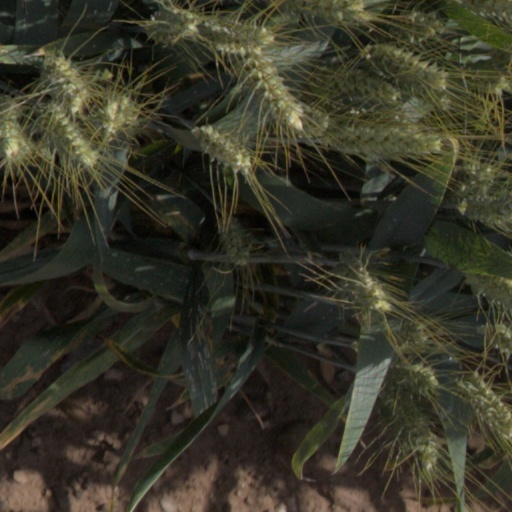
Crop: wheat